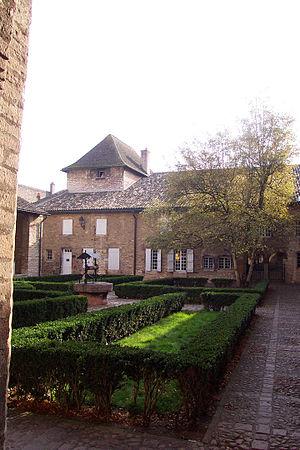
Édifiée au XIe et XIIe siècles l'abbaye de Saint-Philibert est l'un des fleurons de l'architecture romane de Bourgogne.